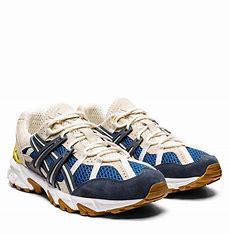
Brand: Asics
Model: Gel Sonoma 15 50